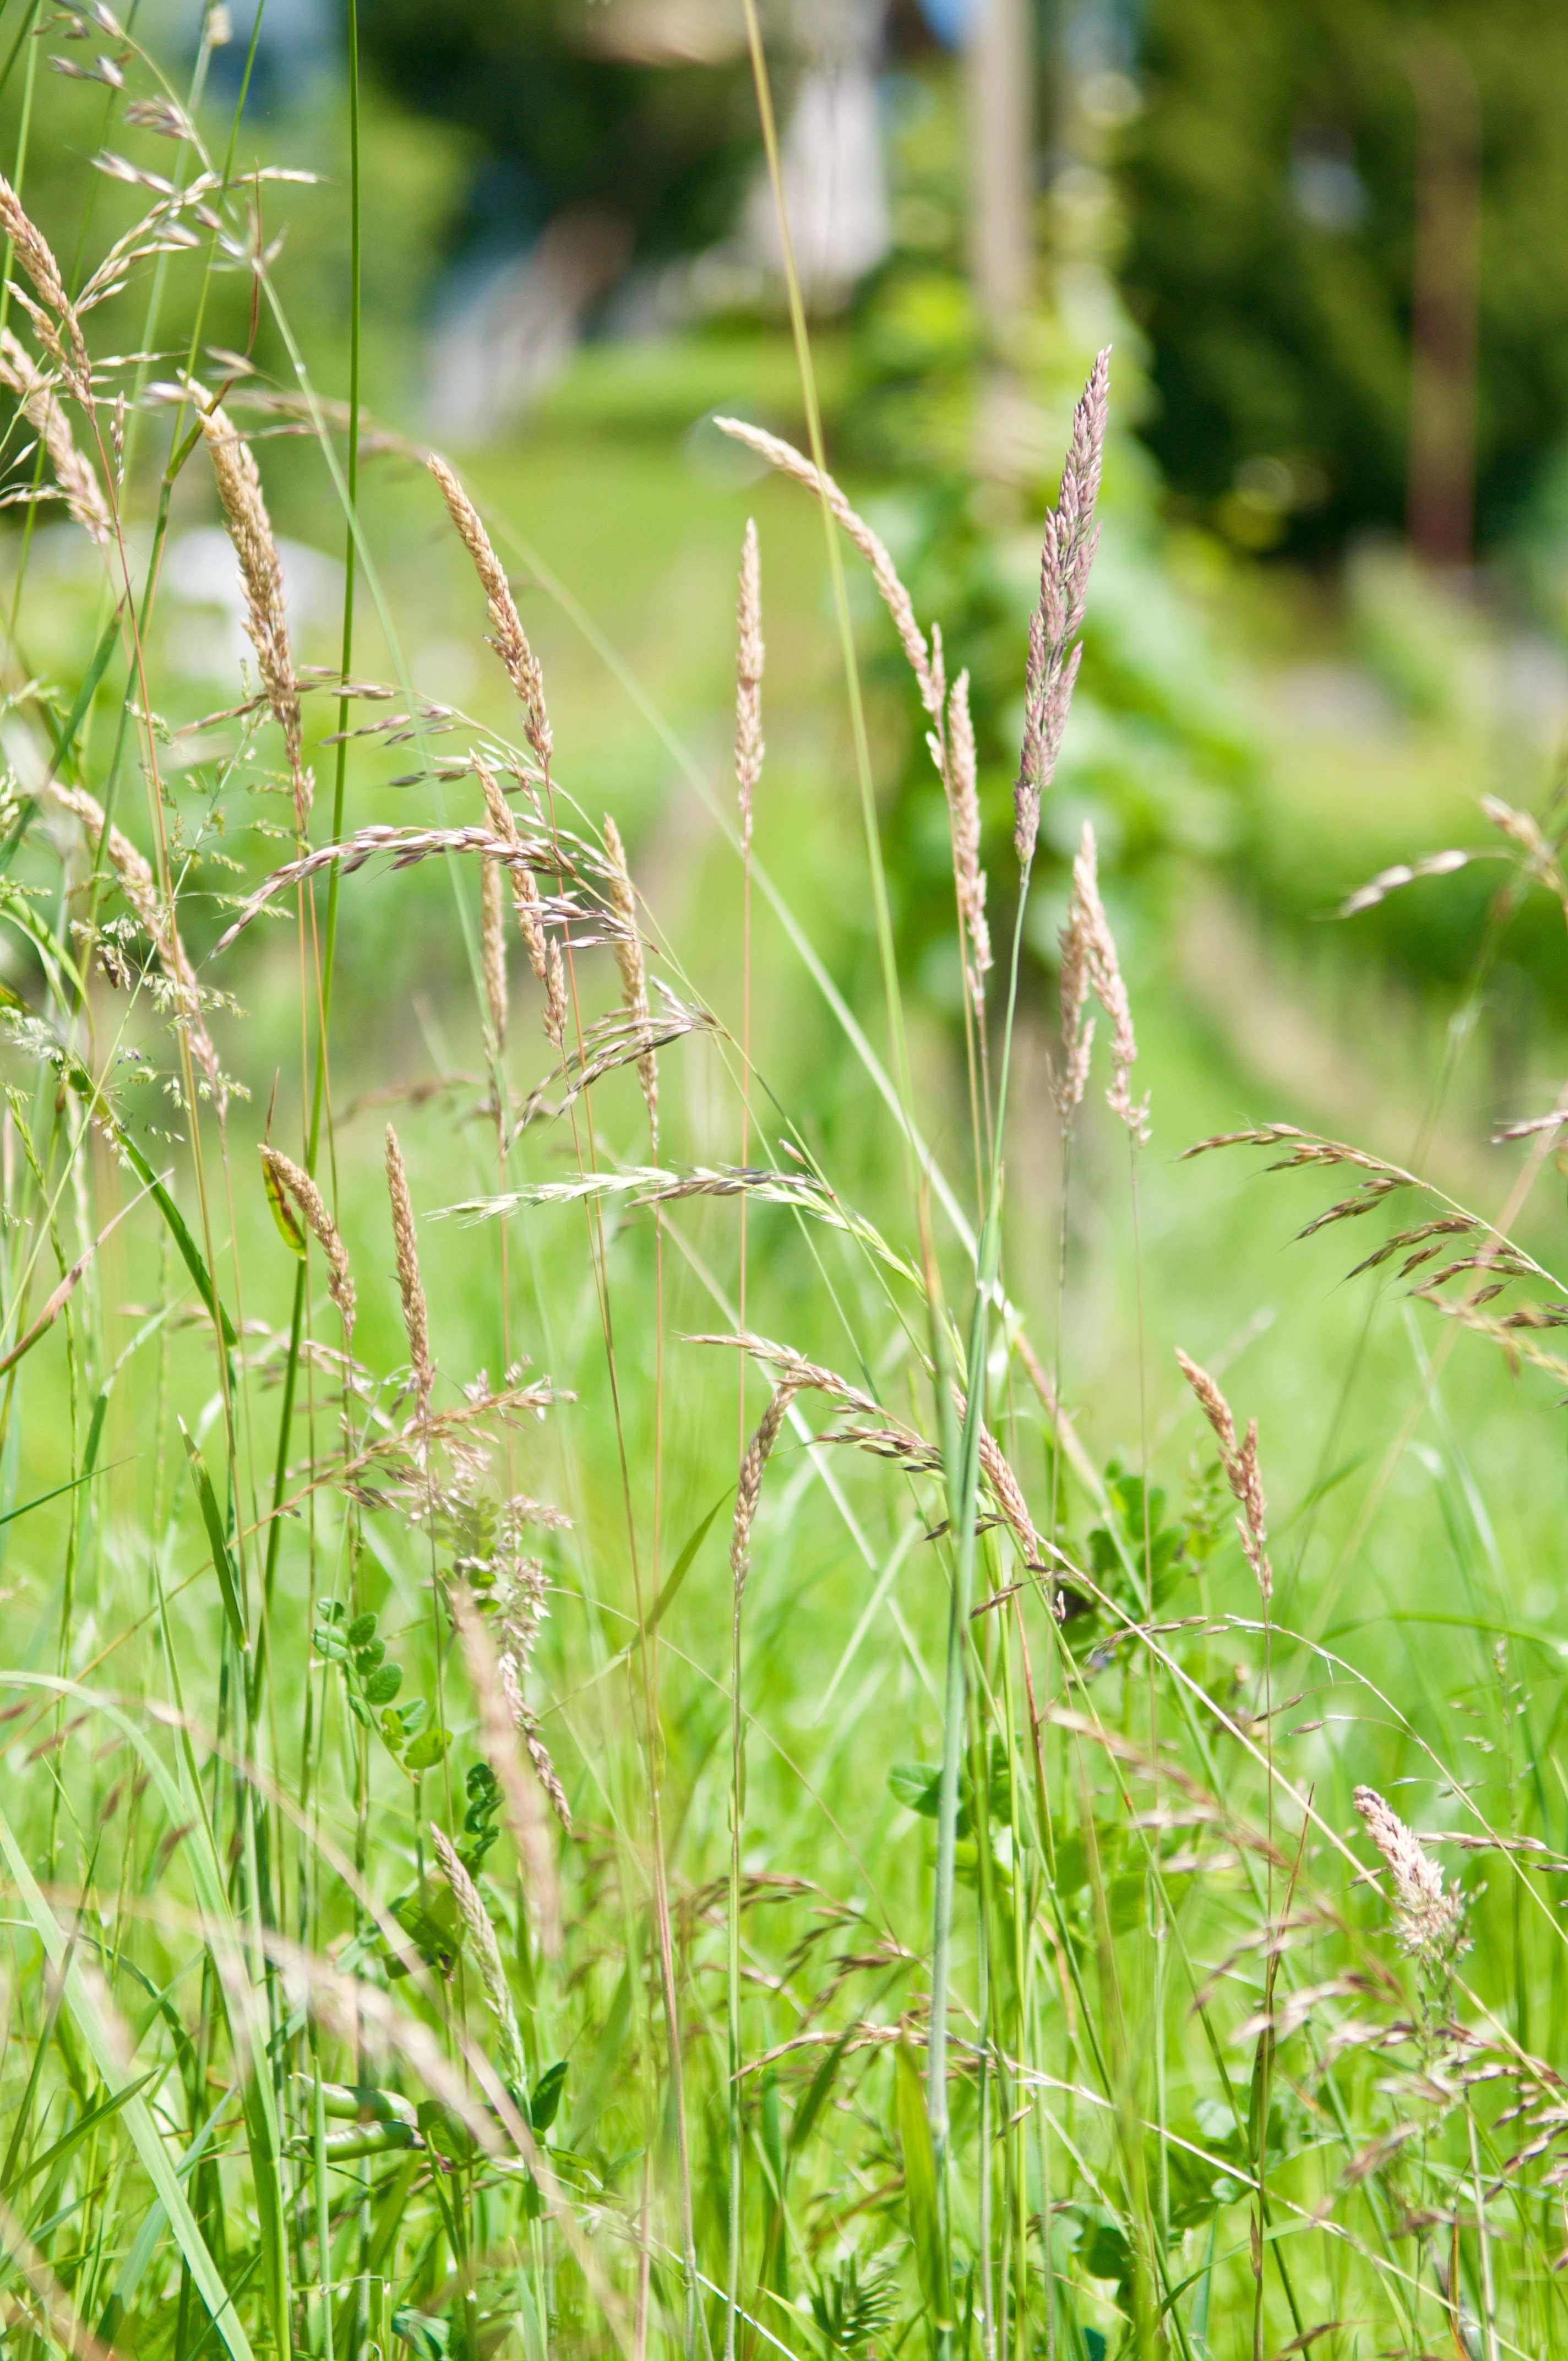
nature, grass, plant, field, lawn, meadow, prairie, leaf, flower, summer, green, crop, agriculture, flora, wildflower, sunny, grassland, habitat, grasses, flowering plant, natural environment, grass family, plant stem, land plant